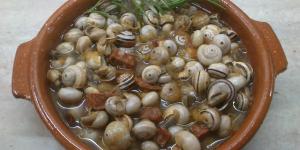
caracoles con lechona